Arthur Stark

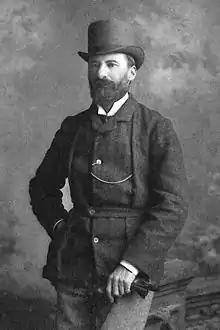
Arthur C. Stark, c. 1885

Arthur Cowell Stark (27 November 1846 – 18 November 1899) was an English medical doctor and naturalist. He emigrated from Torquay, England to Cape Town, South Africa in 1892. He lived in (the British colonies of) South Africa during the last 7 years of his life and died during the Siege of Ladysmith at the age of 53. He is best known for initiating an ornithological work, "The Birds of South Africa".